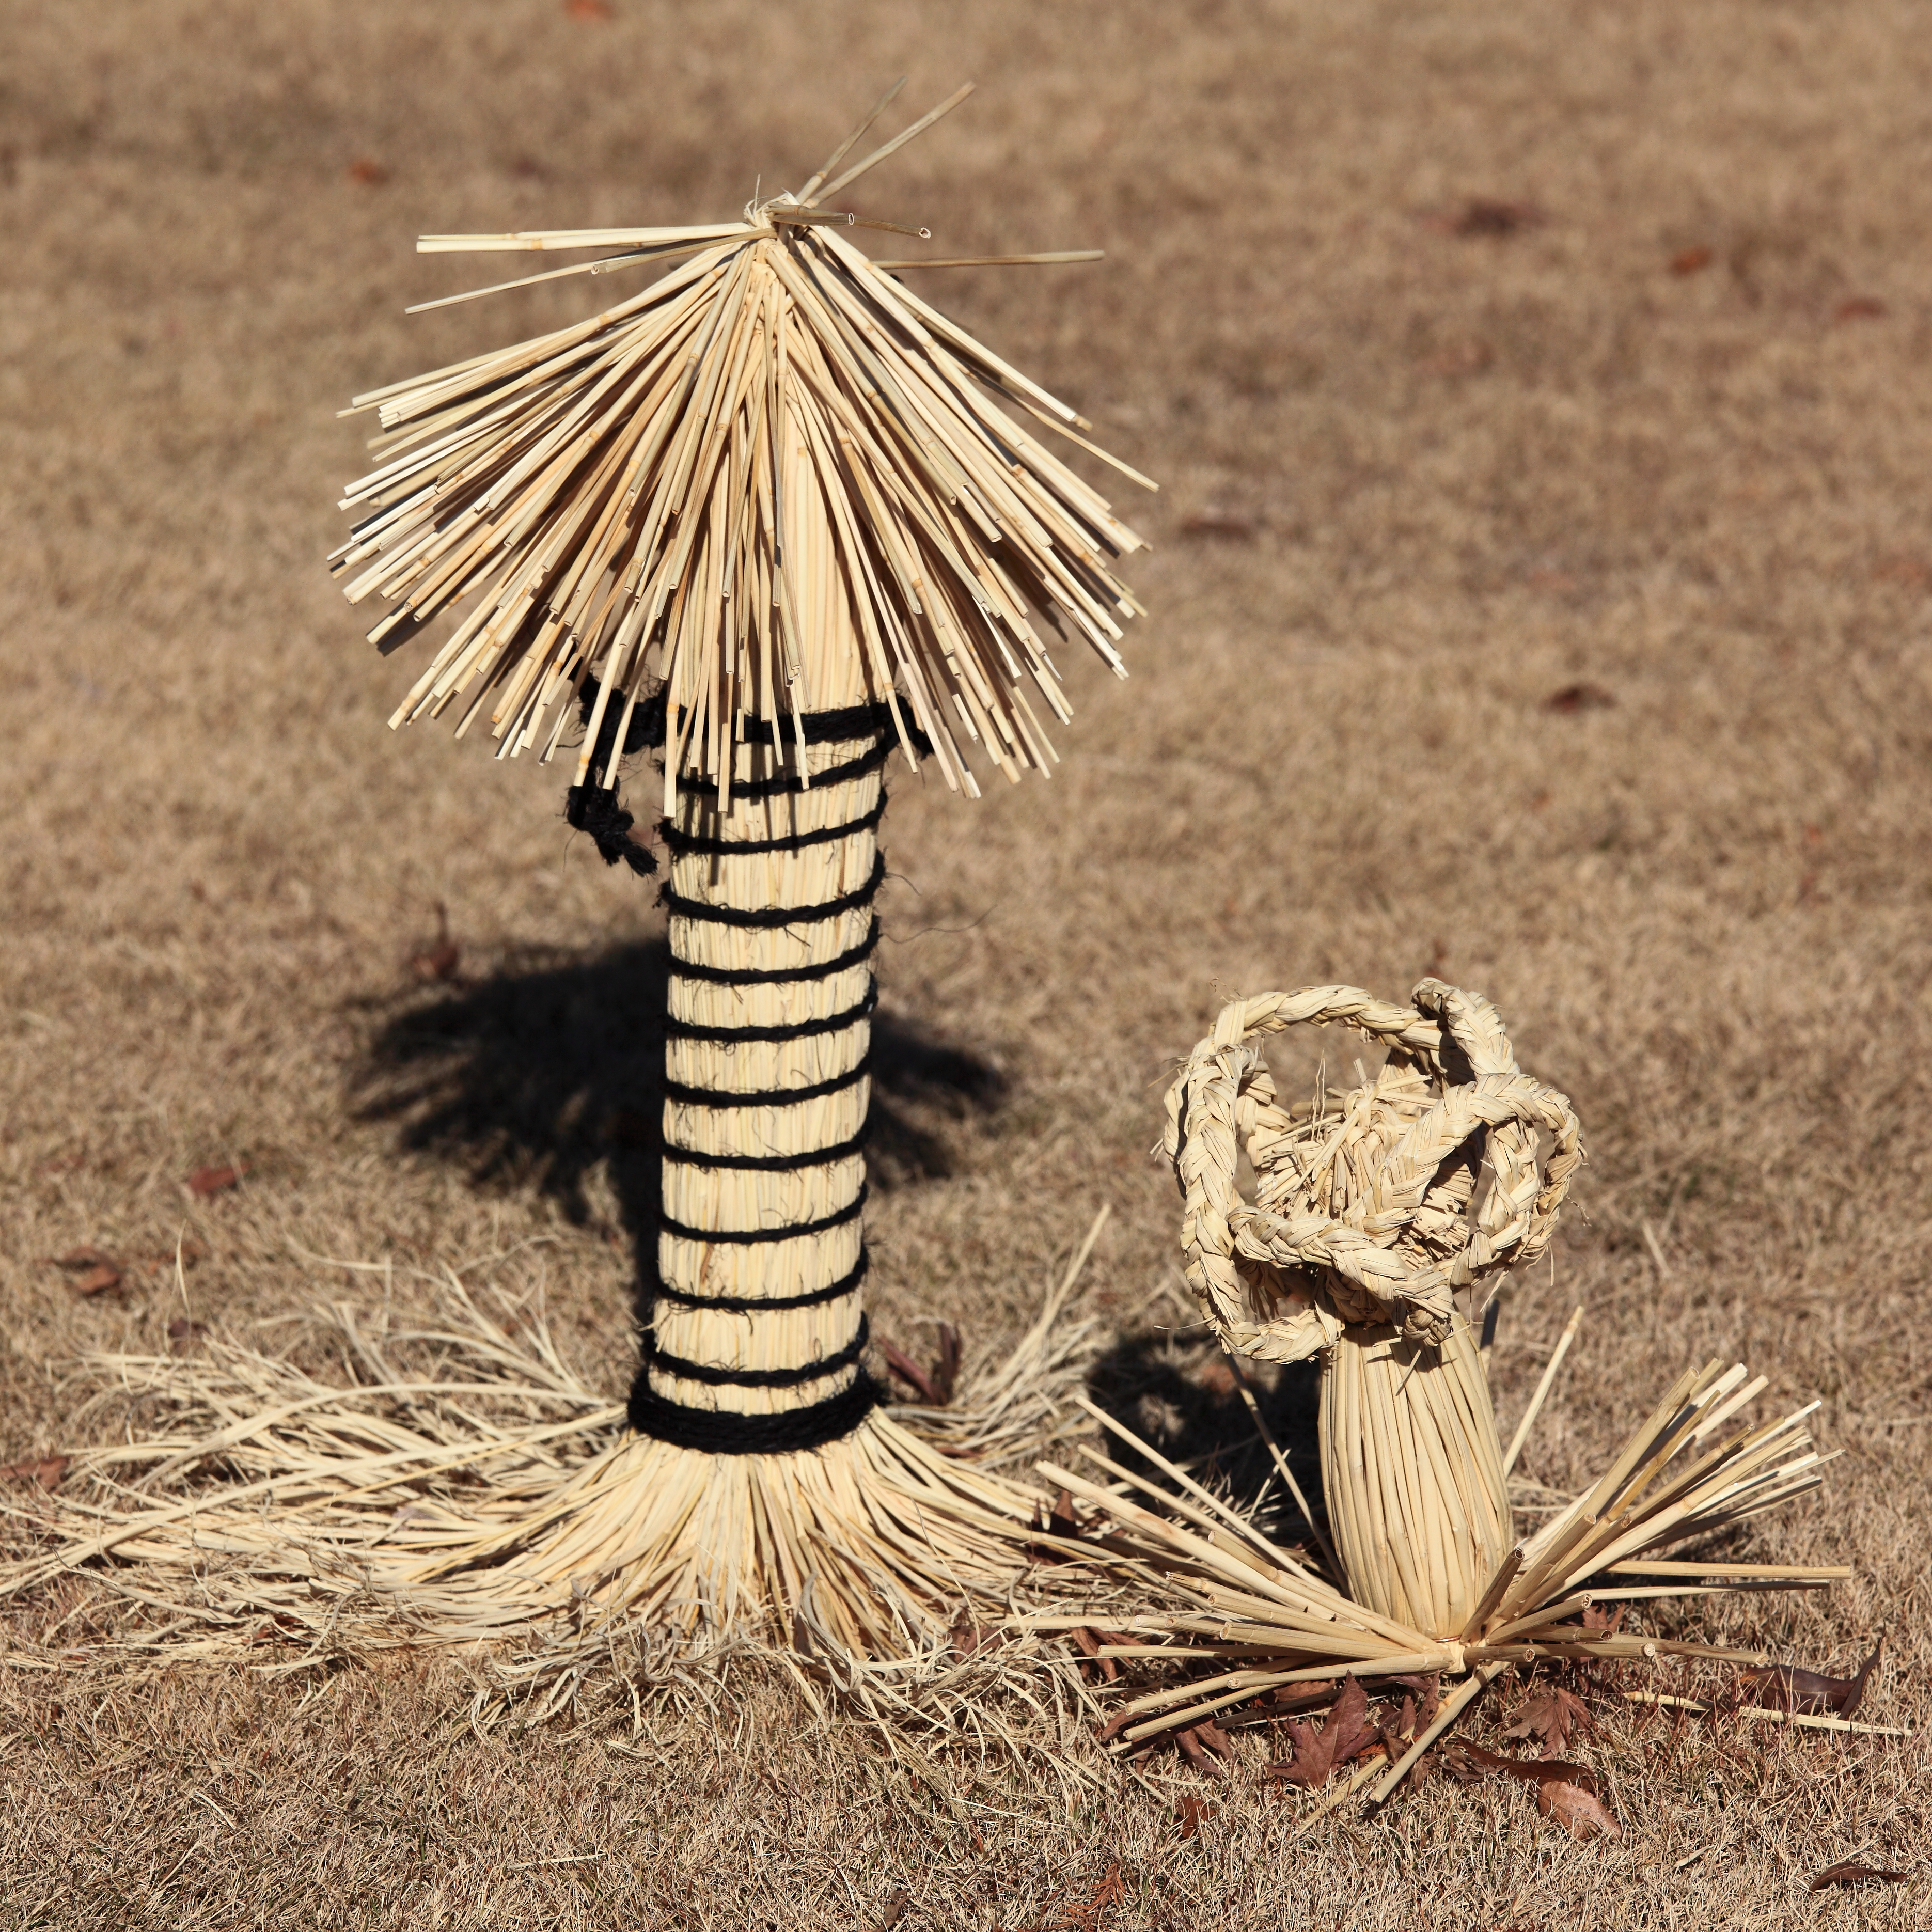
branch, wood, high, agriculture, garden, japanese, straw, 5d, style, hires, markii, hi, res, resolution, overcoat, grass family